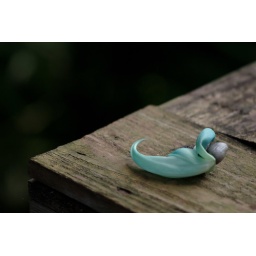
Turquoise flower in the rain forest biome of the Eden Project